Mexican Secularization Act of 1833

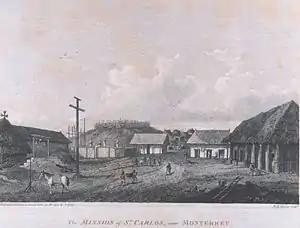
St. Carlos, near Monterey, c. 1792

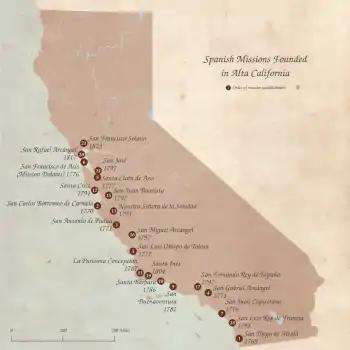

The Mexican Secularization Act of 1833, officially called the Decree for the Secularization of the Missions of California, was an act passed by the Congress of the Union of the First Mexican Republic which secularized the Californian missions. The act nationalized the missions, transferring their ownership from the Franciscan Order of the Catholic Church to the Mexican authorities.